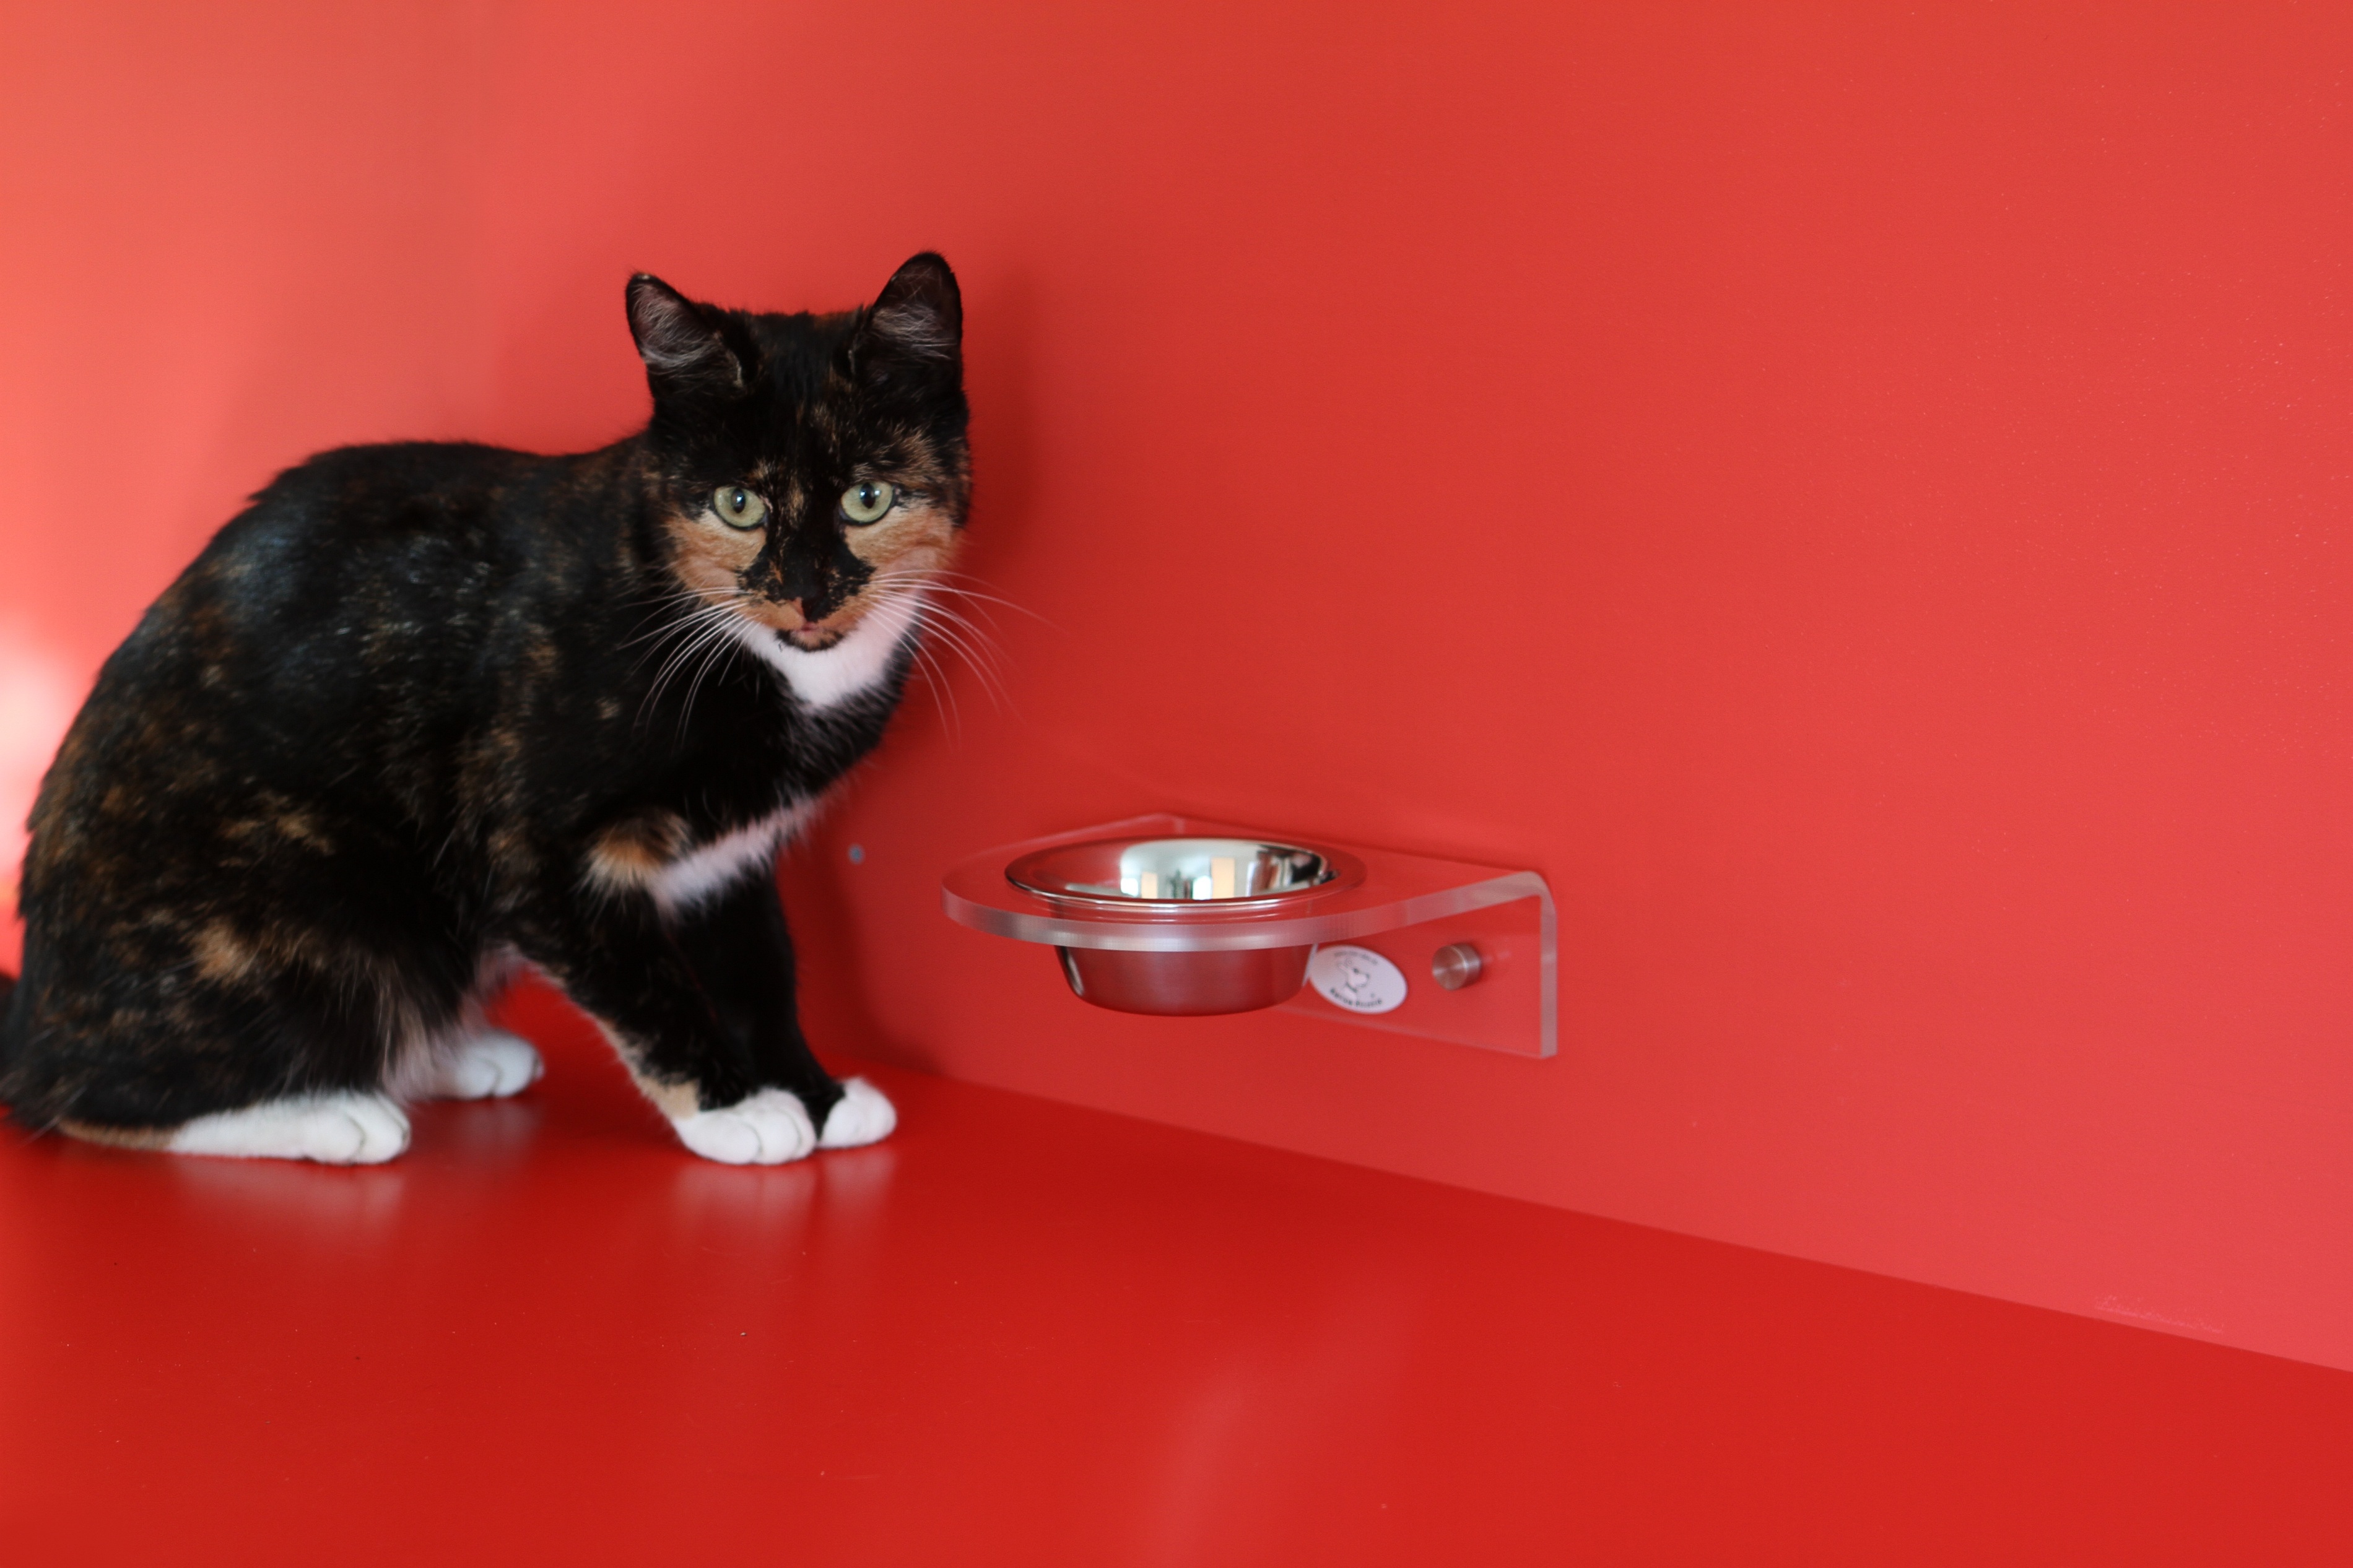
feed, bowl, food, red, kitten, cat, mammal, black cat, black, delicious, shell, whiskers, vertebrate, mieze, wildlife photography, small to medium sized cats, cat like mammal